Llangattock Court

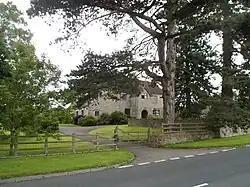
"Wholly unplanned"

Llangattock Court, Penpergwm, Monmouthshire, Wales, is a country house of late-medieval origins. Cadw gives a date for original building of 1490-1520. In the 17th century, the house was substantially reconstructed for the Wroths. Further rebuilding took place in the early 20th century. In the later 20th century, the building fell into ruin, before a substantial reconstruction in 1985-2000. It is a Grade II* listed building.